Kazi Zainul Abedin

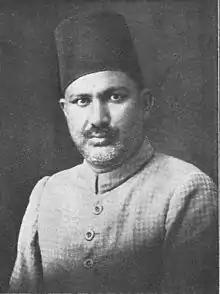
Kazi Zainul Abedin in 1936 as 1st Taluqdar of Nizamabad

Kazi Mohammed Zainul Abedin (Urdu: قاضى ﻣﺤﻤﺪ ﺯﻳﻦ ﺍﻟﻌﺎﺑﺪﻳﻦ) (8 December 1892 – 23 May 1962) was an Urdu poet and an officer in the Government of the Nizam of Hyderabad. He was also the last Kazi of Udgir under the Hyderabad State.